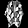
Label: Coat